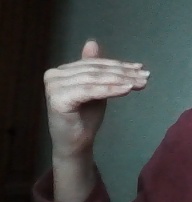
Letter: khaa